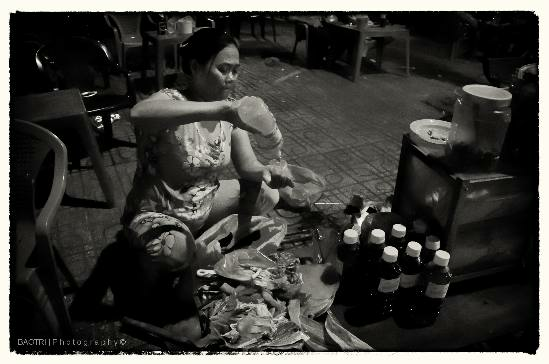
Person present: Yes